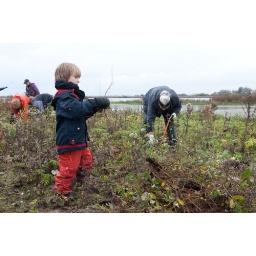
Young boy in the field